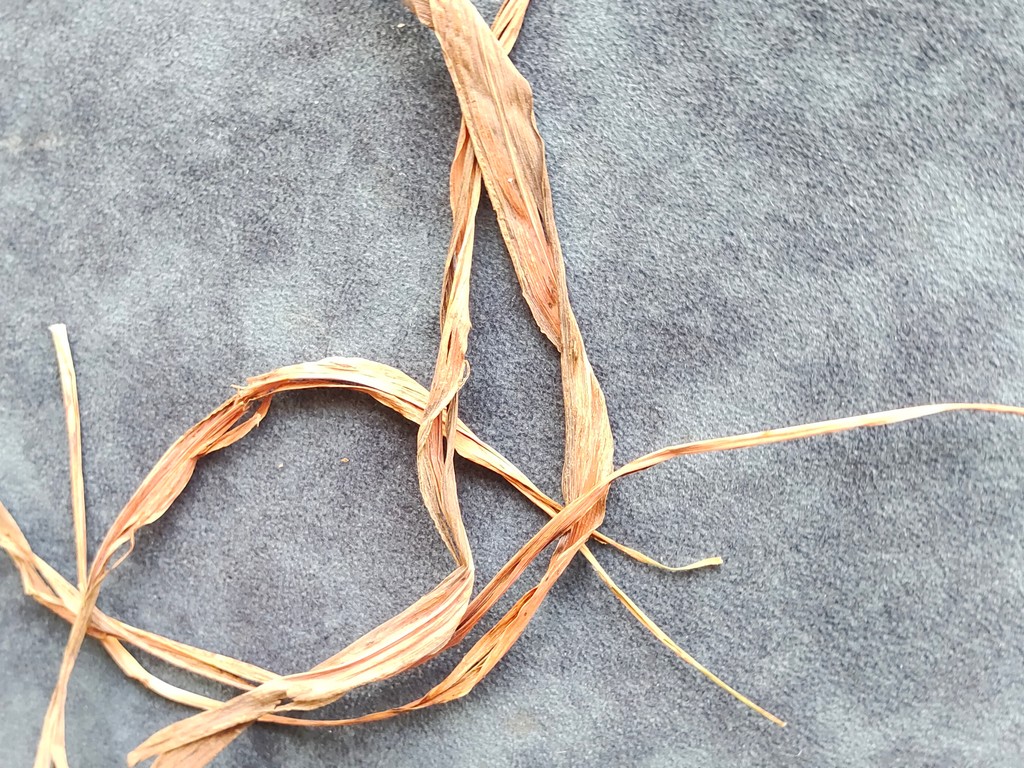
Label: Dried